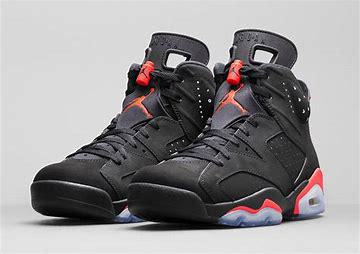
Brand: Nike
Model: Air Jordan 6